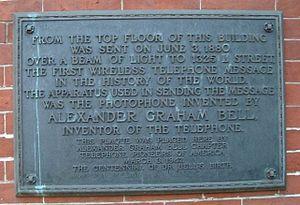
Le photophone est une technique de téléphonie optique développée par Alexandre Graham Bell dans les années 1880.